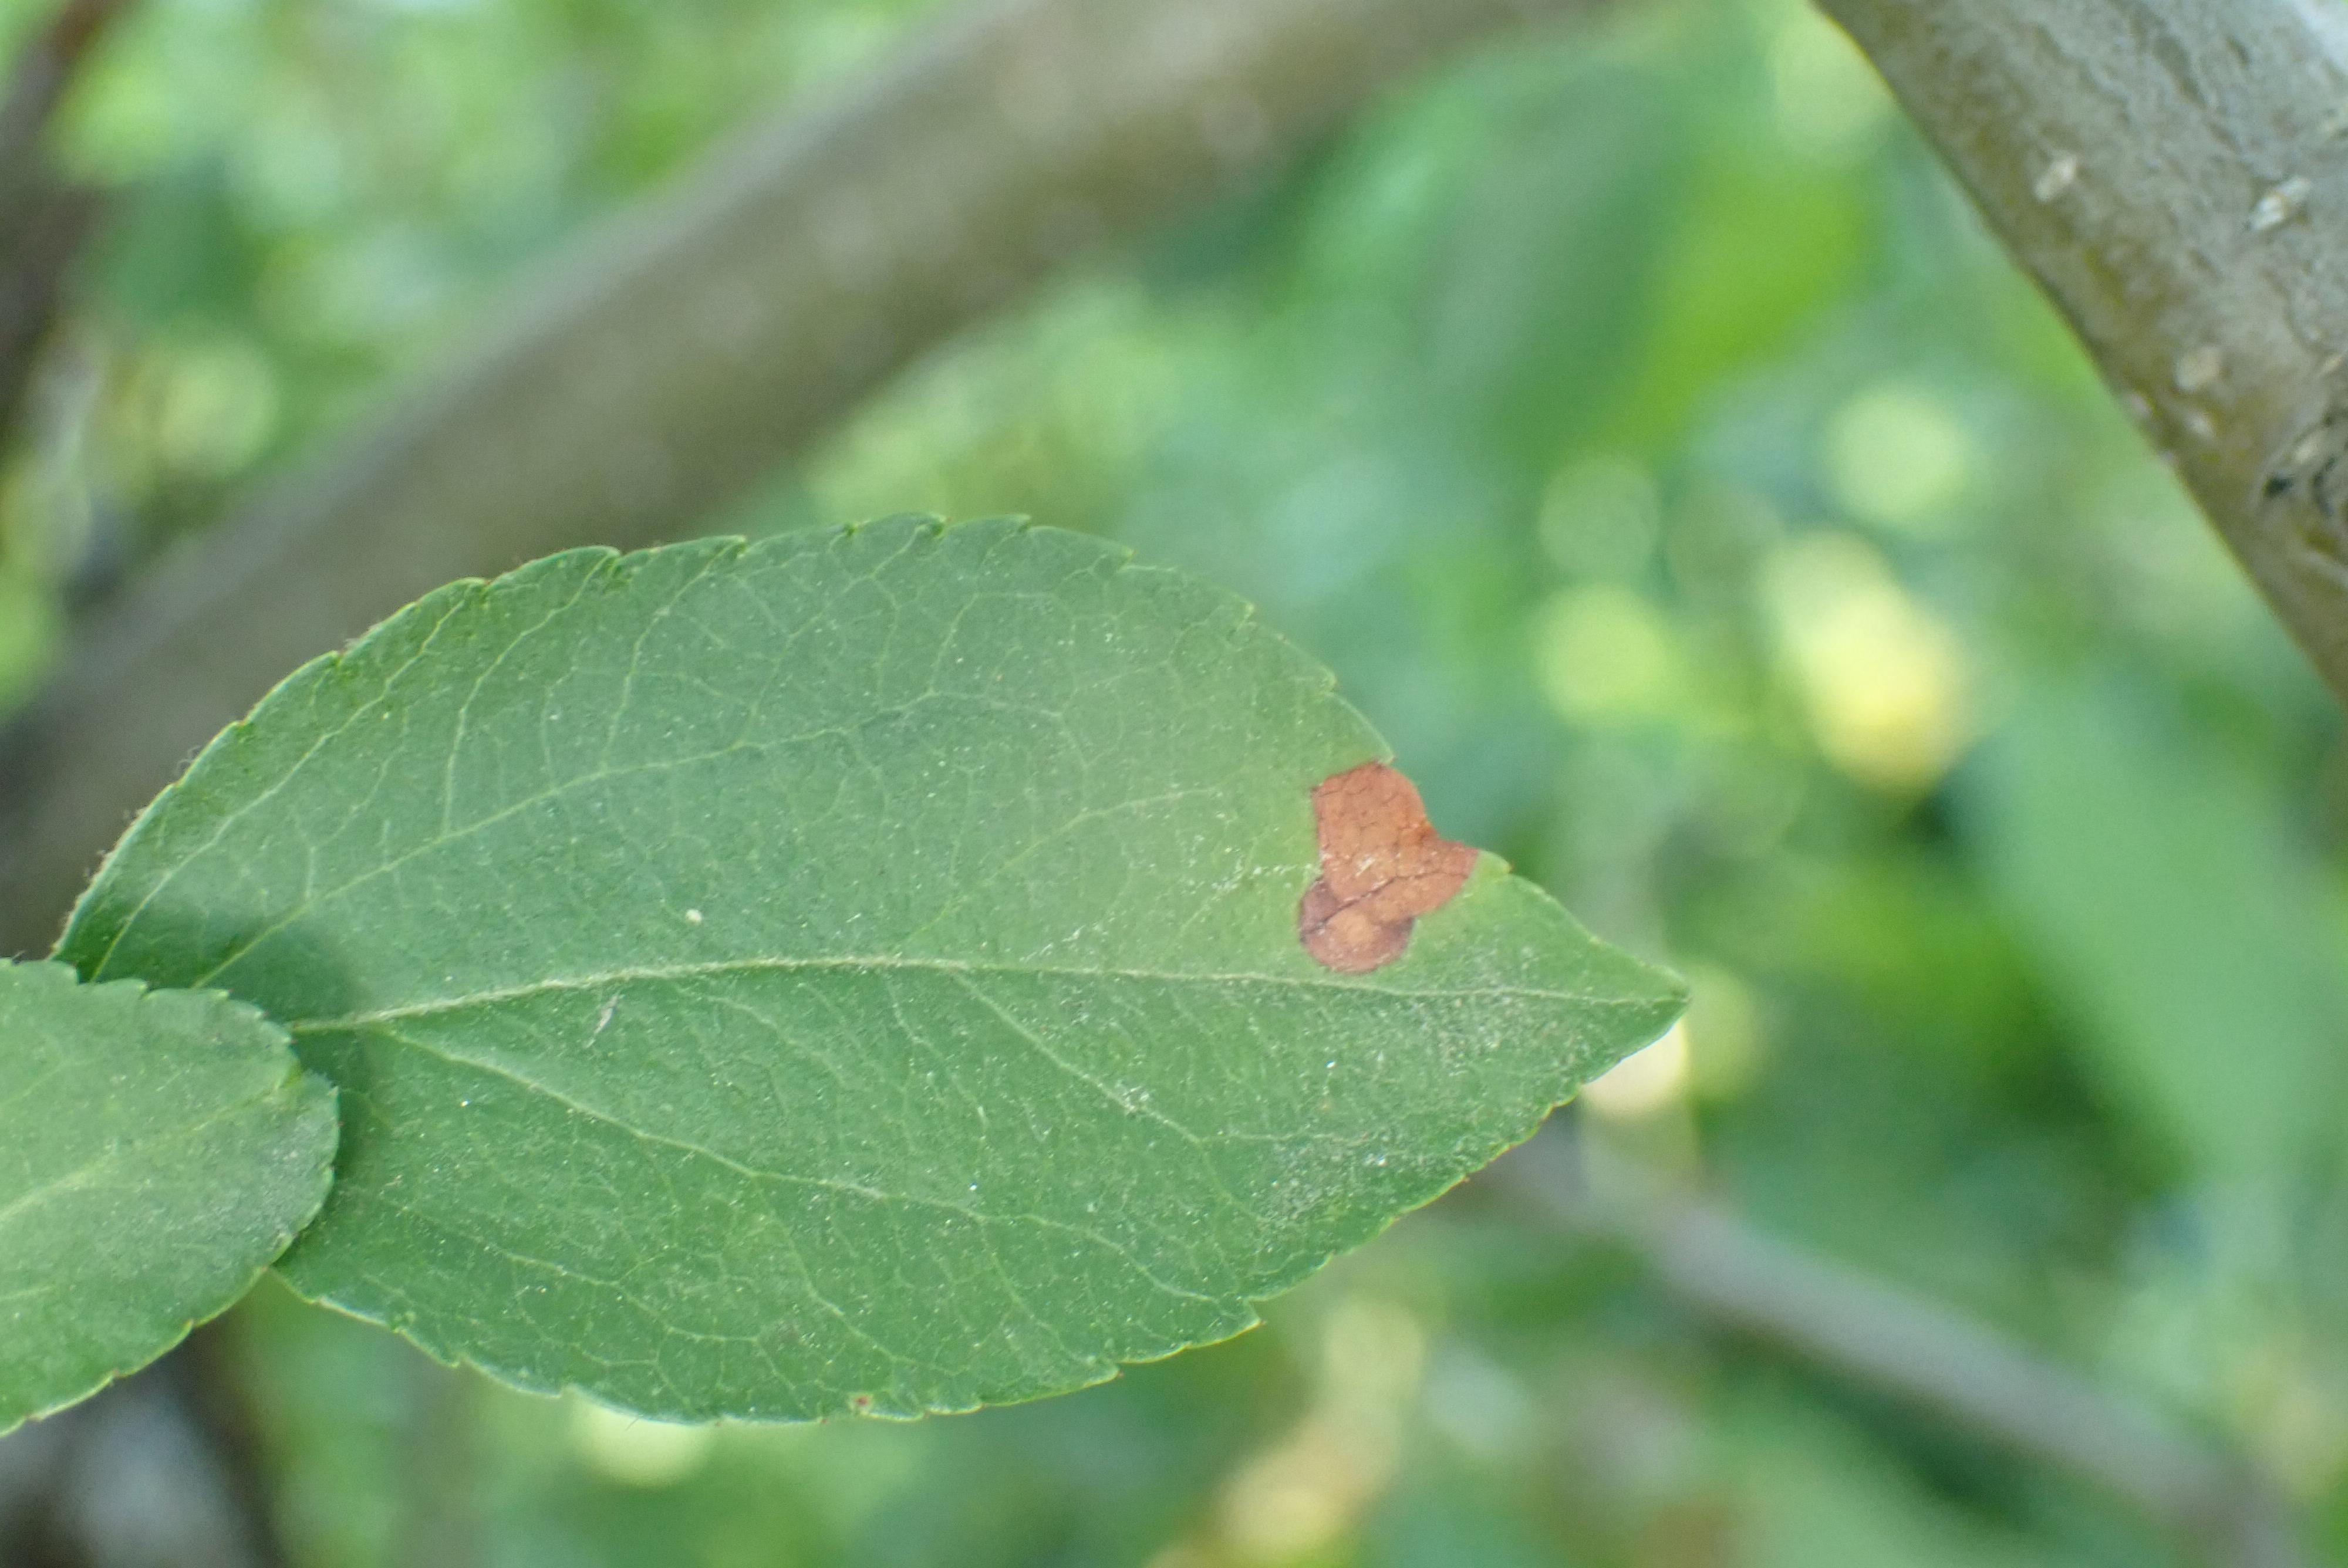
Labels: frog_eye_leaf_spot